Mazatlán International Airport

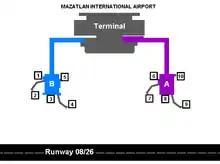
Terminal map

Adjacent to the terminal, other facilities include civil aviation hangars, cargo and logistics and courier companies, and designated spaces for general aviation. The parking facility provides both short-term and long-term parking spaces.